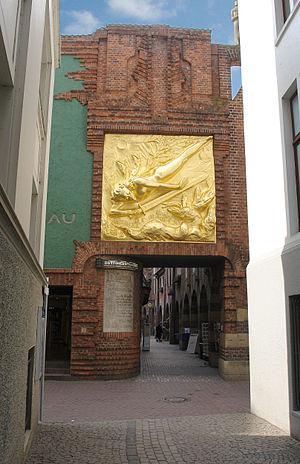
La Böttcherstrasse est une rue de la ville vieille de Brême, d'une centaine de mètres environ, qui, de par son architecture, compte parmi les monuments culturels et les attractions touristiques de cette ville hanséatique. La plupart des bâtiments y ont vu le jour entre 1922 et 1931 et sont essentiellement dus à un négociant en café de Brême, Ludwig Roselius, qui a chargé Bernhard Hoetger d'en assurer la mise en forme artistique. La rue et ses constructions constituent un rare exemple d'architecture expressionniste. Plusieurs des maisons qu'on y trouve appartiennent au style de l'expressionnisme de briques.